List of medically significant spider bites

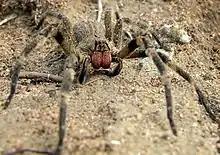
Brazilian wandering spider ("Phoneutria nigriventer")

"Phoneutria nigriventer", the Brazilian wandering spider (a ctenid spider) is a large brown spider similar to North American wolf spiders in appearance, although somewhat larger. It has a highly toxic venom and is regarded (along with the Australian funnel-web spiders) as among the most dangerous spiders in the world.